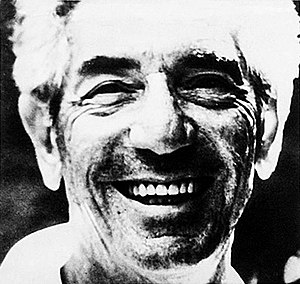
John Marley
John Marley var en amerikansk skuespiller, der var kendt for sin rolle som Phil Cavalleri i Love Story og som Jack Woltz - den trætte filmmogul, der vågner og finde det afskårne hoved fra sin værdifulde hest i sin seng i The Godfather. Han medvirkede i John Cassavetes' film Ansigter og optrådte i The Glitter Dome.